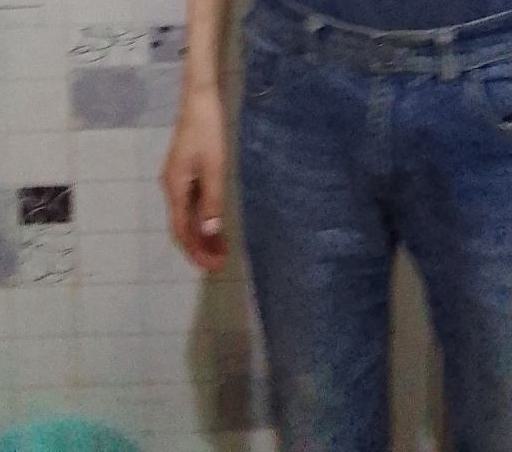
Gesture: no_gesture